Pavia Civic Museums

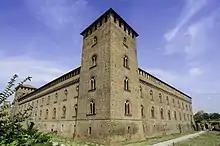
The Visconti Castle, seat of the museums

The Civic Museums of Pavia are a number of museums in Pavia, Lombardy, northern Italy. They are housed in the Visconti Castle (Castello Visconteo), built in 1360 by Galeazzo II Visconti, soon after taking the city, a free city-state until then. The credited architect is Bartolino da Novara. The castle used to be the main residence of the Visconti family, while the political capital of the state was Milan. North of the castle a wide park was enclosed, also including the Certosa of Pavia, founded 1396 according to a vow of Gian Galeazzo Visconti, meant to be a sort of private chapel of the Visconti dynasty. The Battle of Pavia (1525), climax of the Italian Wars, took place inside the castle park.